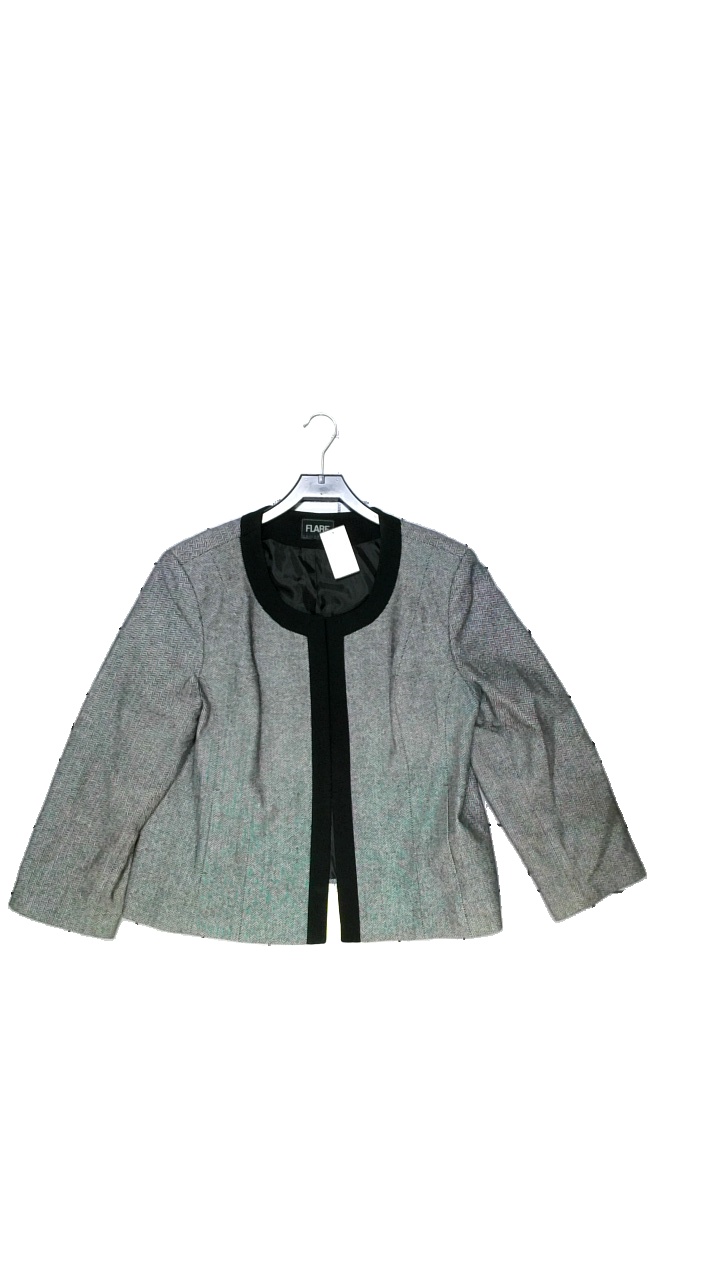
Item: Blazer (Ladies)
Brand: Flare
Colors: Black, White
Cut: Regular
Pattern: Geometric print
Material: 35% WO, 35%CO, 15%Pes, 10%PC, 5%Af
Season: Autumn
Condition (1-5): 4
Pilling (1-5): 5
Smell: Minor
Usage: Reuse
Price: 50-100